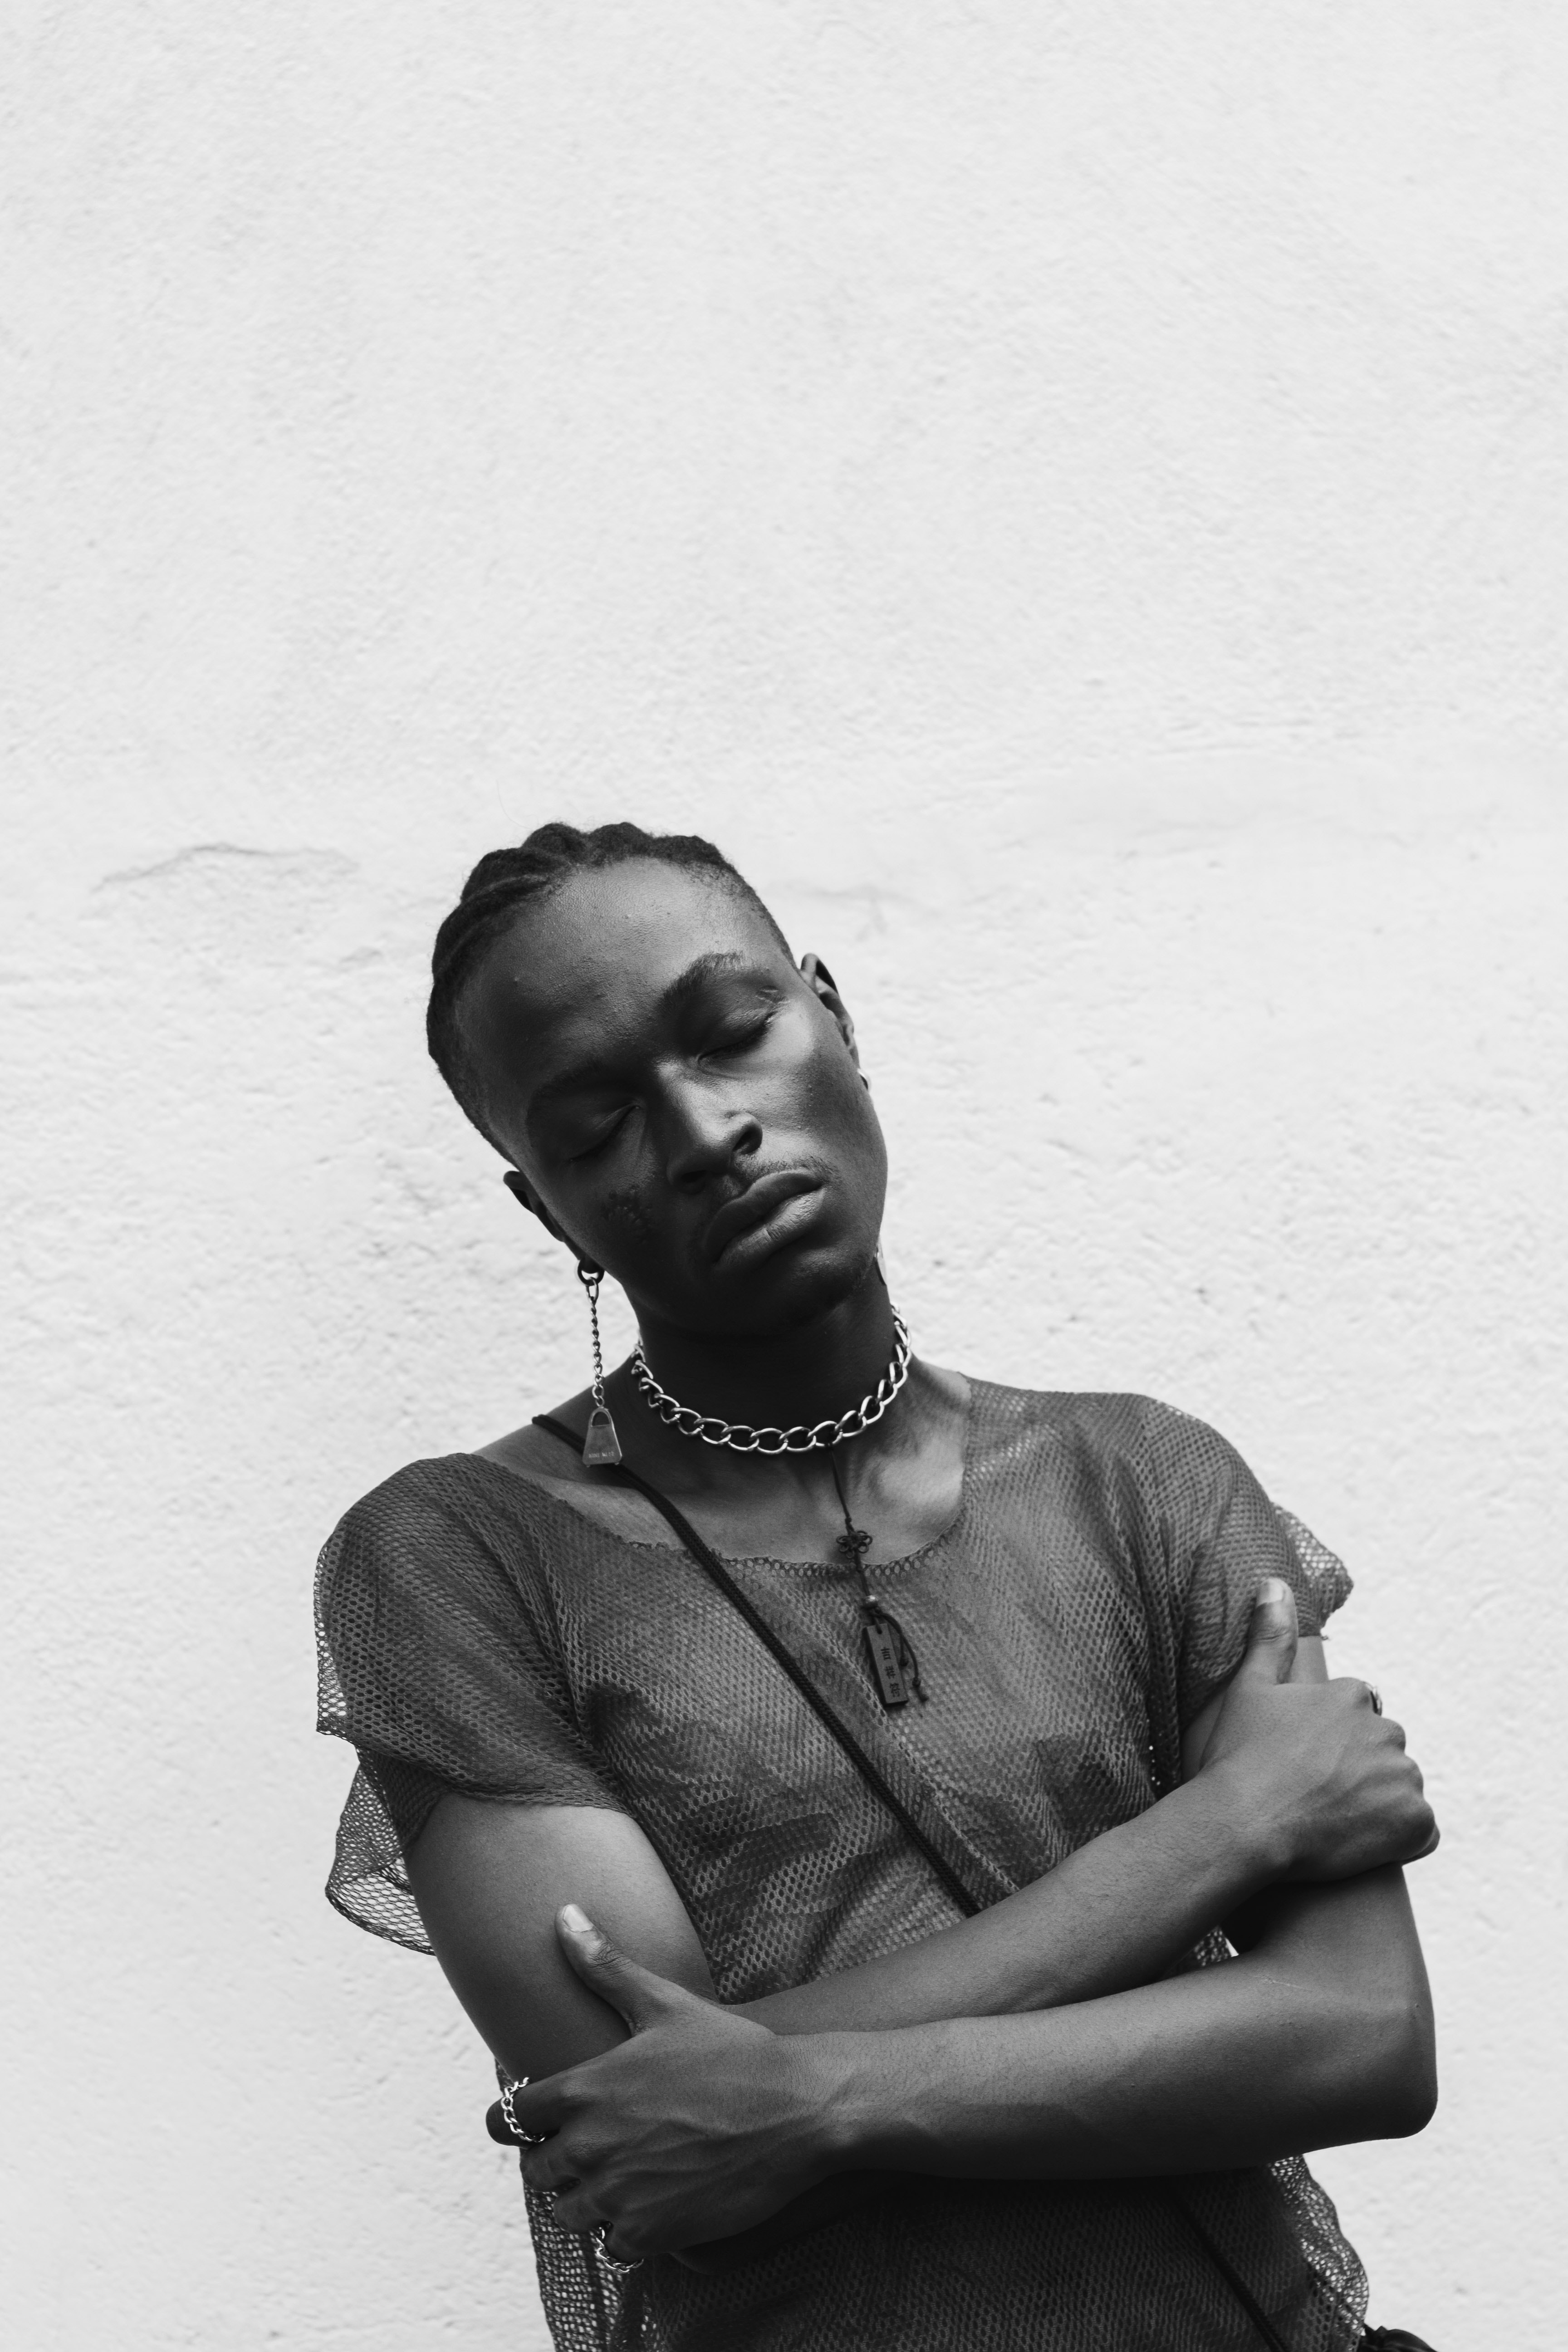
white, black, photograph, black and white, monochrome photography, monochrome, standing, snapshot, neck, shoulder, photography, arm, human, stock photography, mouth, hand, sitting, smile, style, portrait, elbow, ear